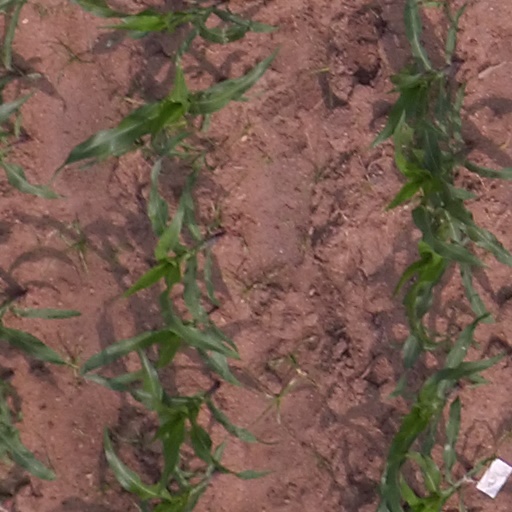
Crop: maize; corn